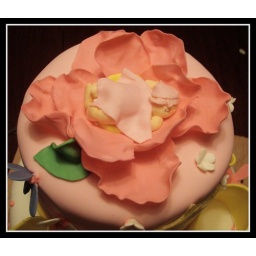
Baby sleeping in a pink flower